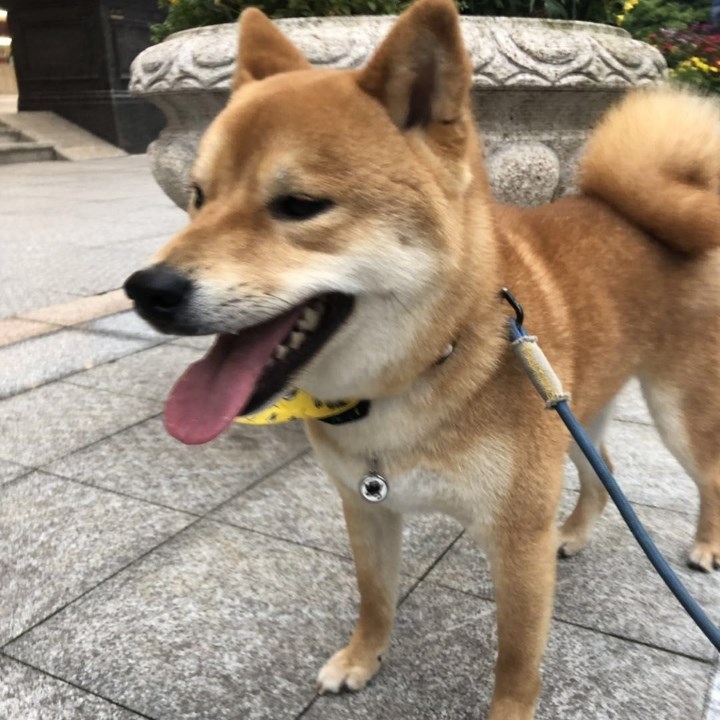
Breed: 1043-n000001-Shiba_Dog